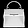
Label: Bag